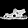
Label: Sandal